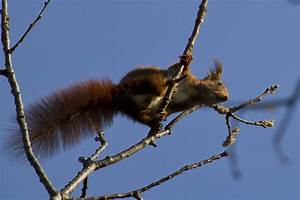
Label: scoiattolo